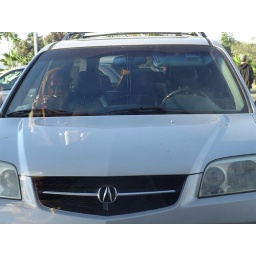
reflection from table behind me in the coffee shop thru the front window, bounced into the car parked outside